Louis Alphonse de Brébisson

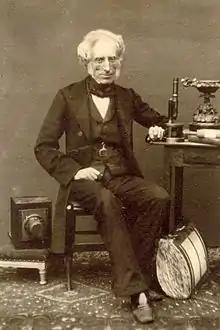

Louis Alphonse de Brébisson (25 September 1798 – 26 April 1888) was a French botanist and photographer born in Falaise, Calvados.